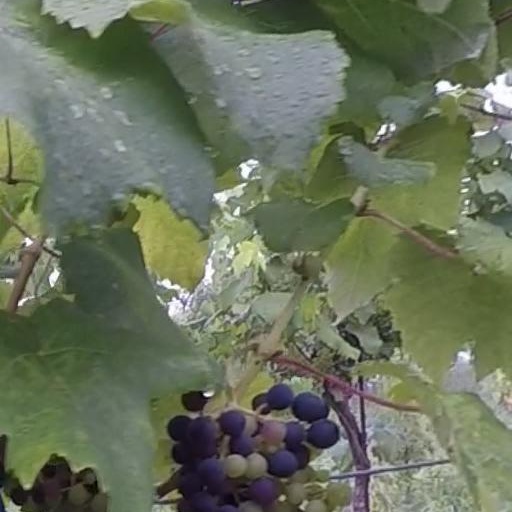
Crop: grape